Nutritional challenges of HIV/AIDS

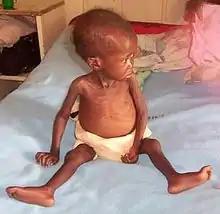
Child suffering from malnutrition

Malnutrition can be used as a measure of food insecurity and it has the most impact on those living in Sub-Saharan Africa and Asia-Pacific, where poverty and malnutrition is most prevalent in the world. It is also in Sub-Saharan Africa where the cases of HIV/AIDS is most prevalent. An individual whose body is already compromised with HIV has an immune system even less effective at defending against infections when the body is malnourished. Anti-retroviral drugs are now being distributed to people in these areas but when given to those who are undernourished, the medicine's effectiveness is decreased and toxicity is increased. Malnutrition accelerates the onset of the disease and give rise to repeated illnesses because of their weakened immune systems. Consequently, HIV and malnutrition provide a cyclic form of feedback for each other, with worsening conditions of malnutrition being linked to a more rapid onset of HIV.